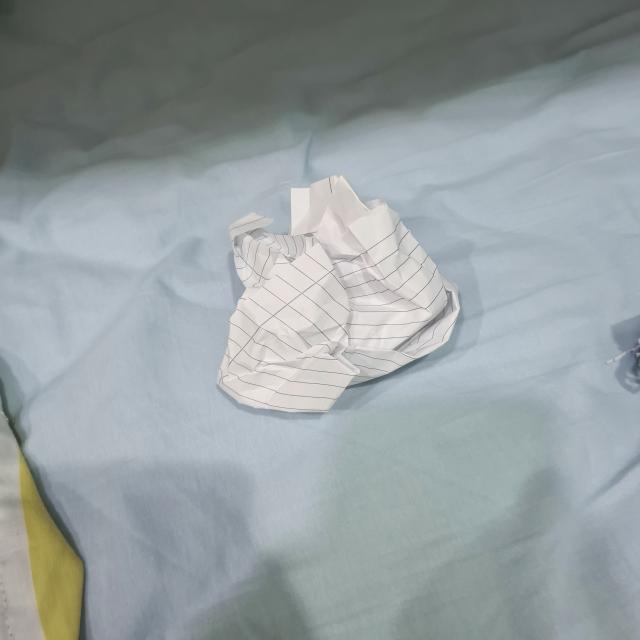
Label: tissues